George Jackson House (Toronto)

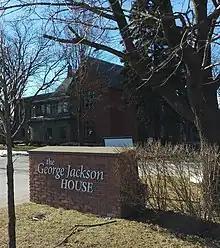
View from the street (east), February 2017

The George Jackson House is a heritage farmhouse in Toronto, Ontario, Canada. Located at 2950 Keele Street in the Downsview neighbourhood, it was designated as a protected heritage property on November 1, 2012.